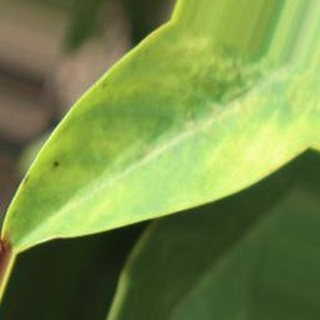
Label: groundnut_nutrition_deficiency